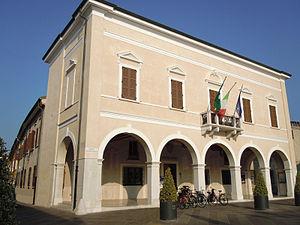
La Piazza Mazzini est une place publique située au centre de Castel Goffredo, région de Lombardie, Italie.
Cet article présente les faits marquants de l'histoire de la ville de Castel Goffredo.
Le Palazzo Municipale est l'hôtel de ville de Castel Goffredo, dans Piazza Mazzini; il est le siège de la municipalité de Castel Goffredo, en Italie.